Suleiman Bridge

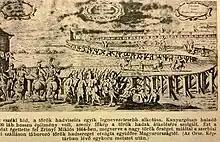
A fanciful view of the bridge from the Hungarian publication Tolna World History

The bridge had an important role during the Ottoman–Habsburg wars. After Suleiman crossed the river Drava at Osijek during his fifth imperial campaign in 1532, instead of taking the usual route for Vienna, he turned westwards into Ferdinand's held Hungarian territory.